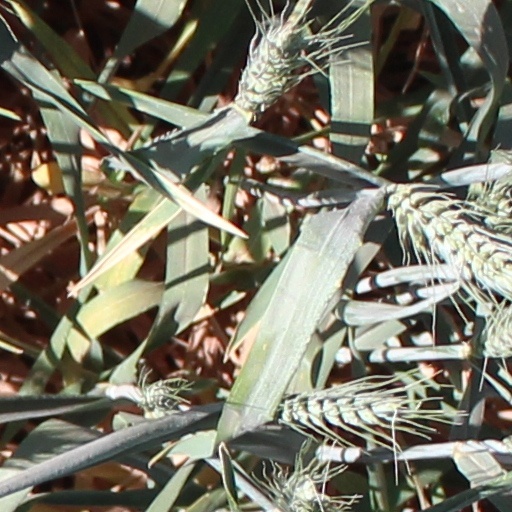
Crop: wheat